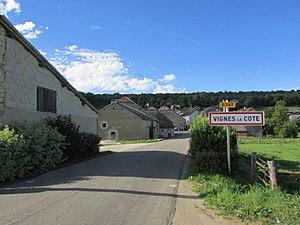
Entrée du village
Vignes-la-Côte est une commune française située dans le département de la Haute-Marne, en région Grand Est.